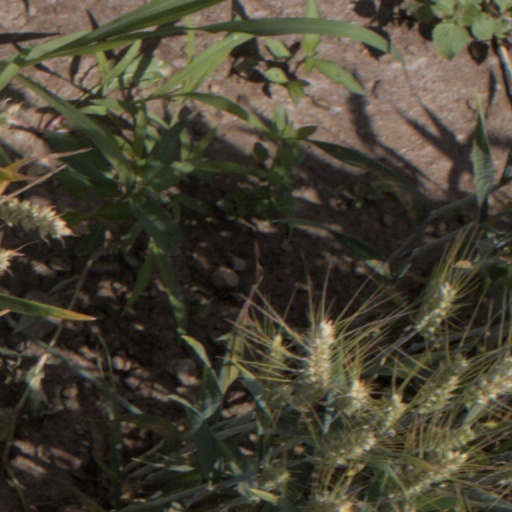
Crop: wheat